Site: brandenburg
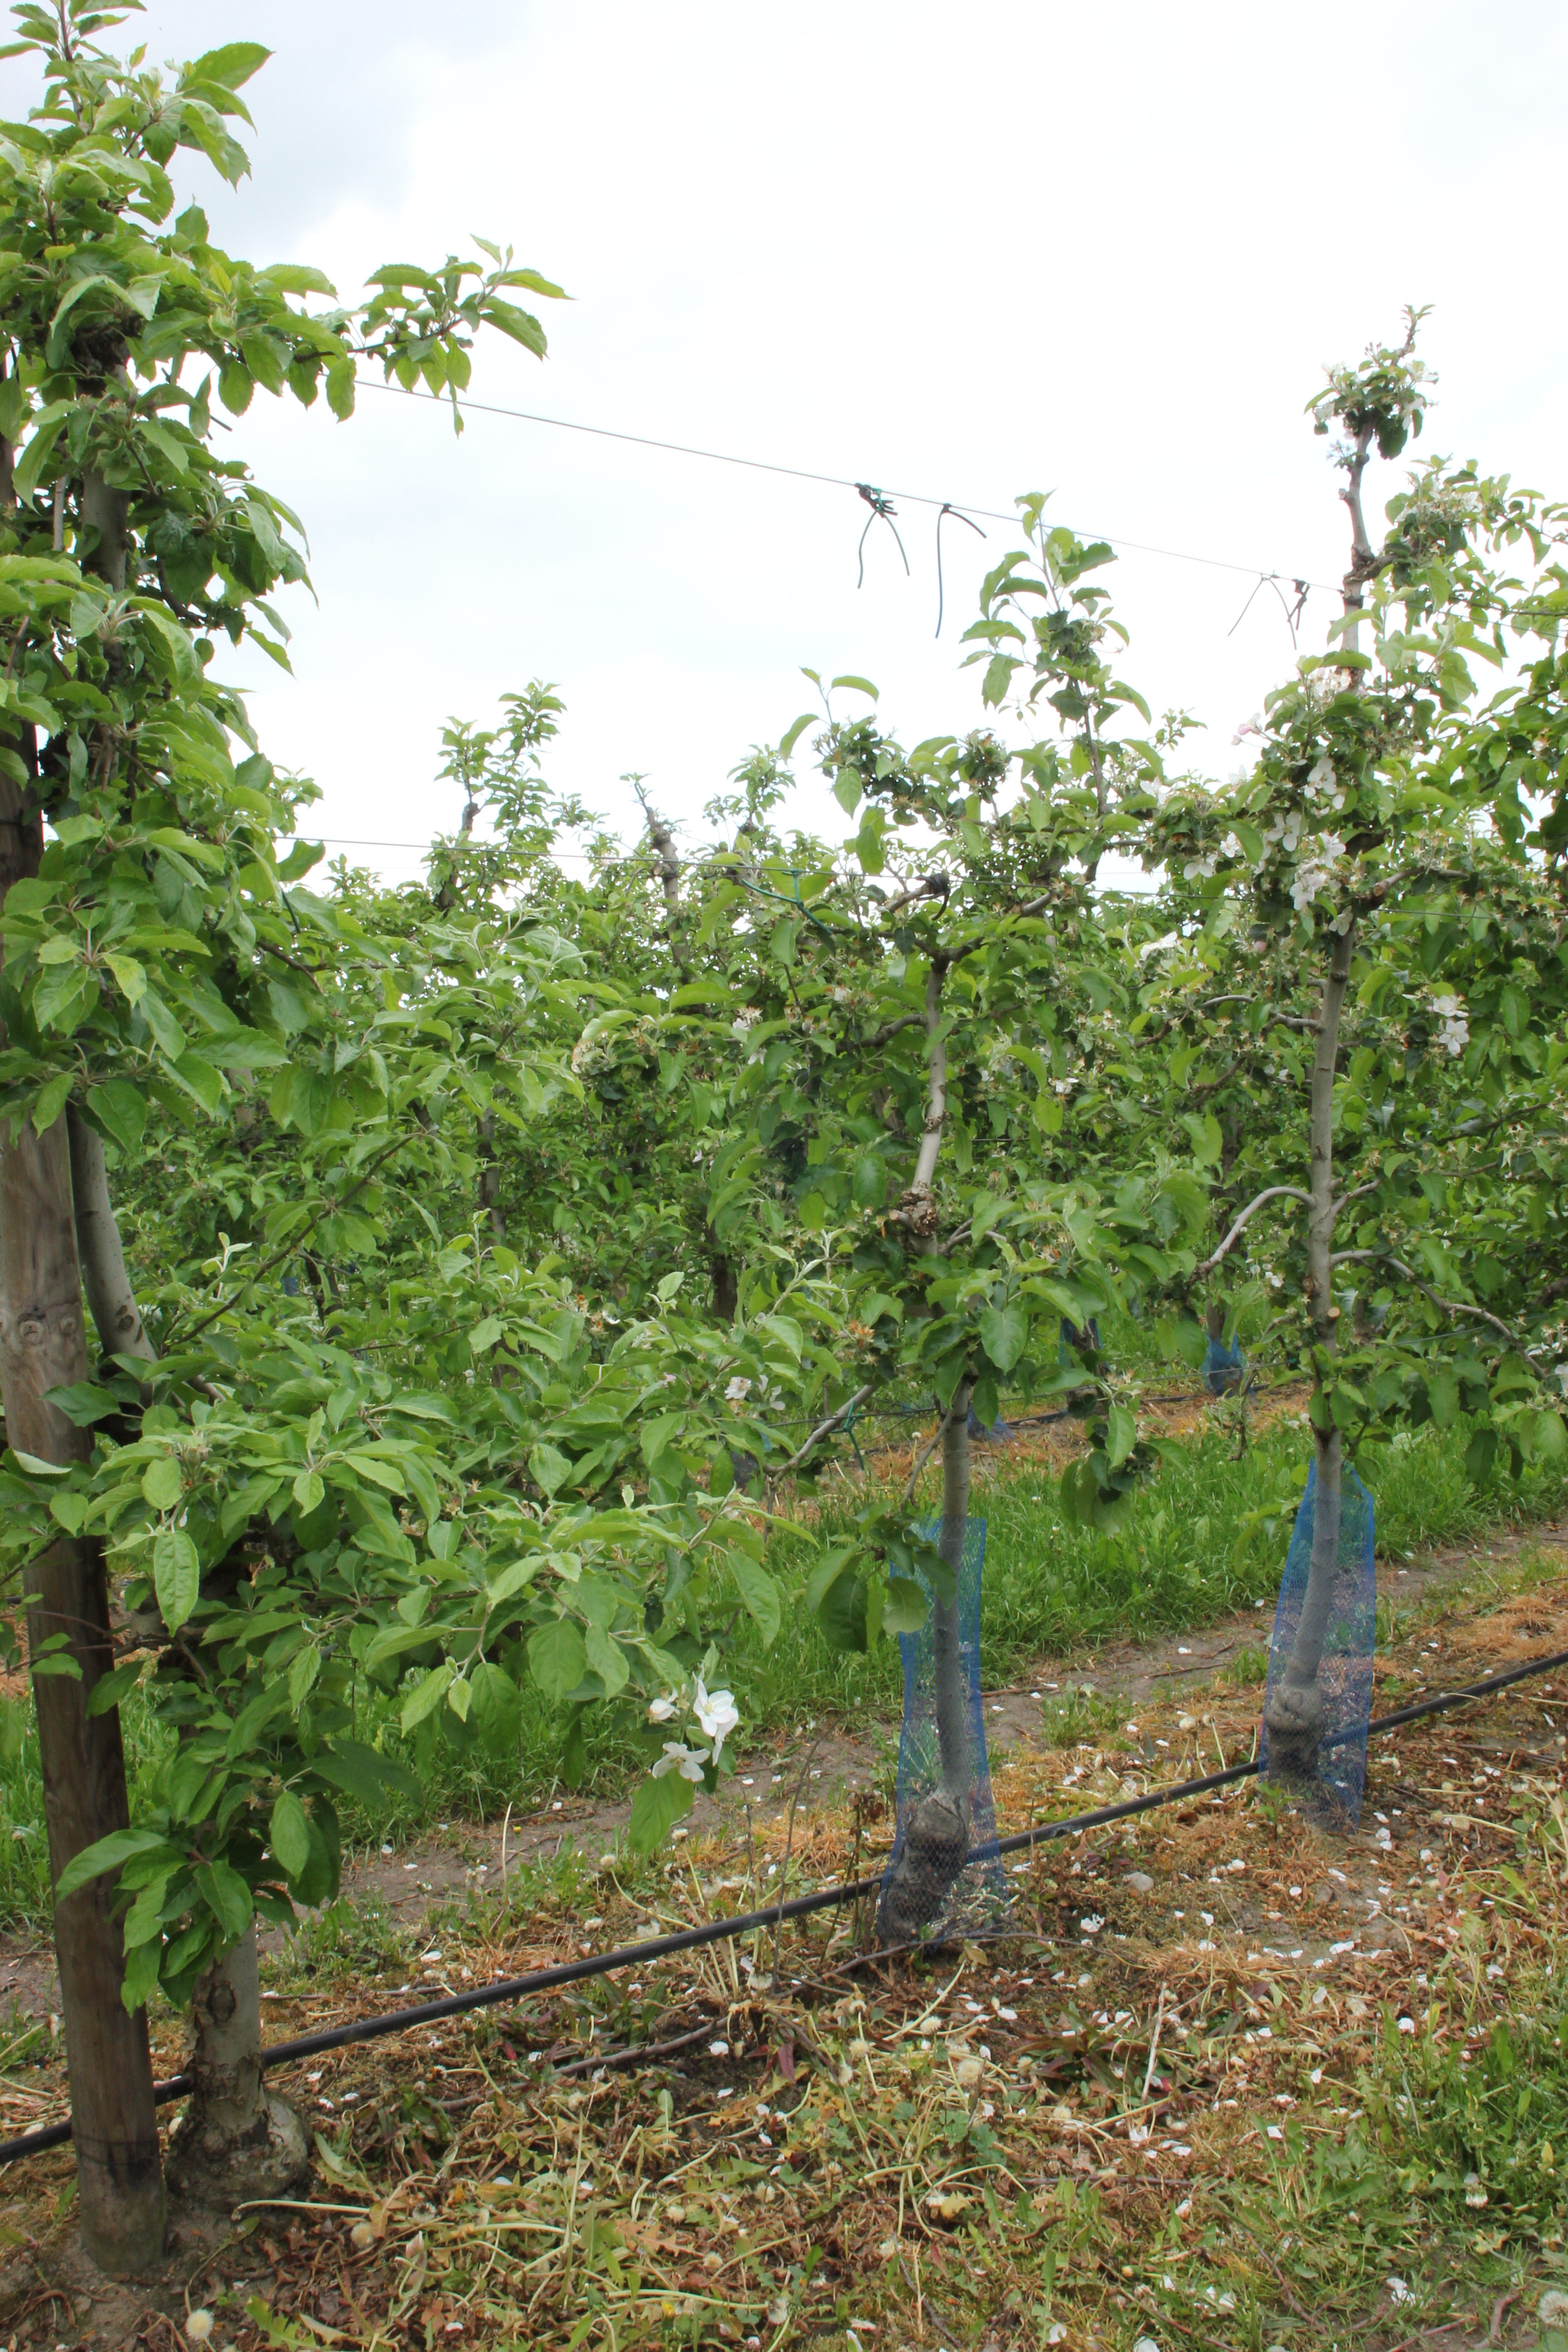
Growth stage (BBCH 67): Flowering